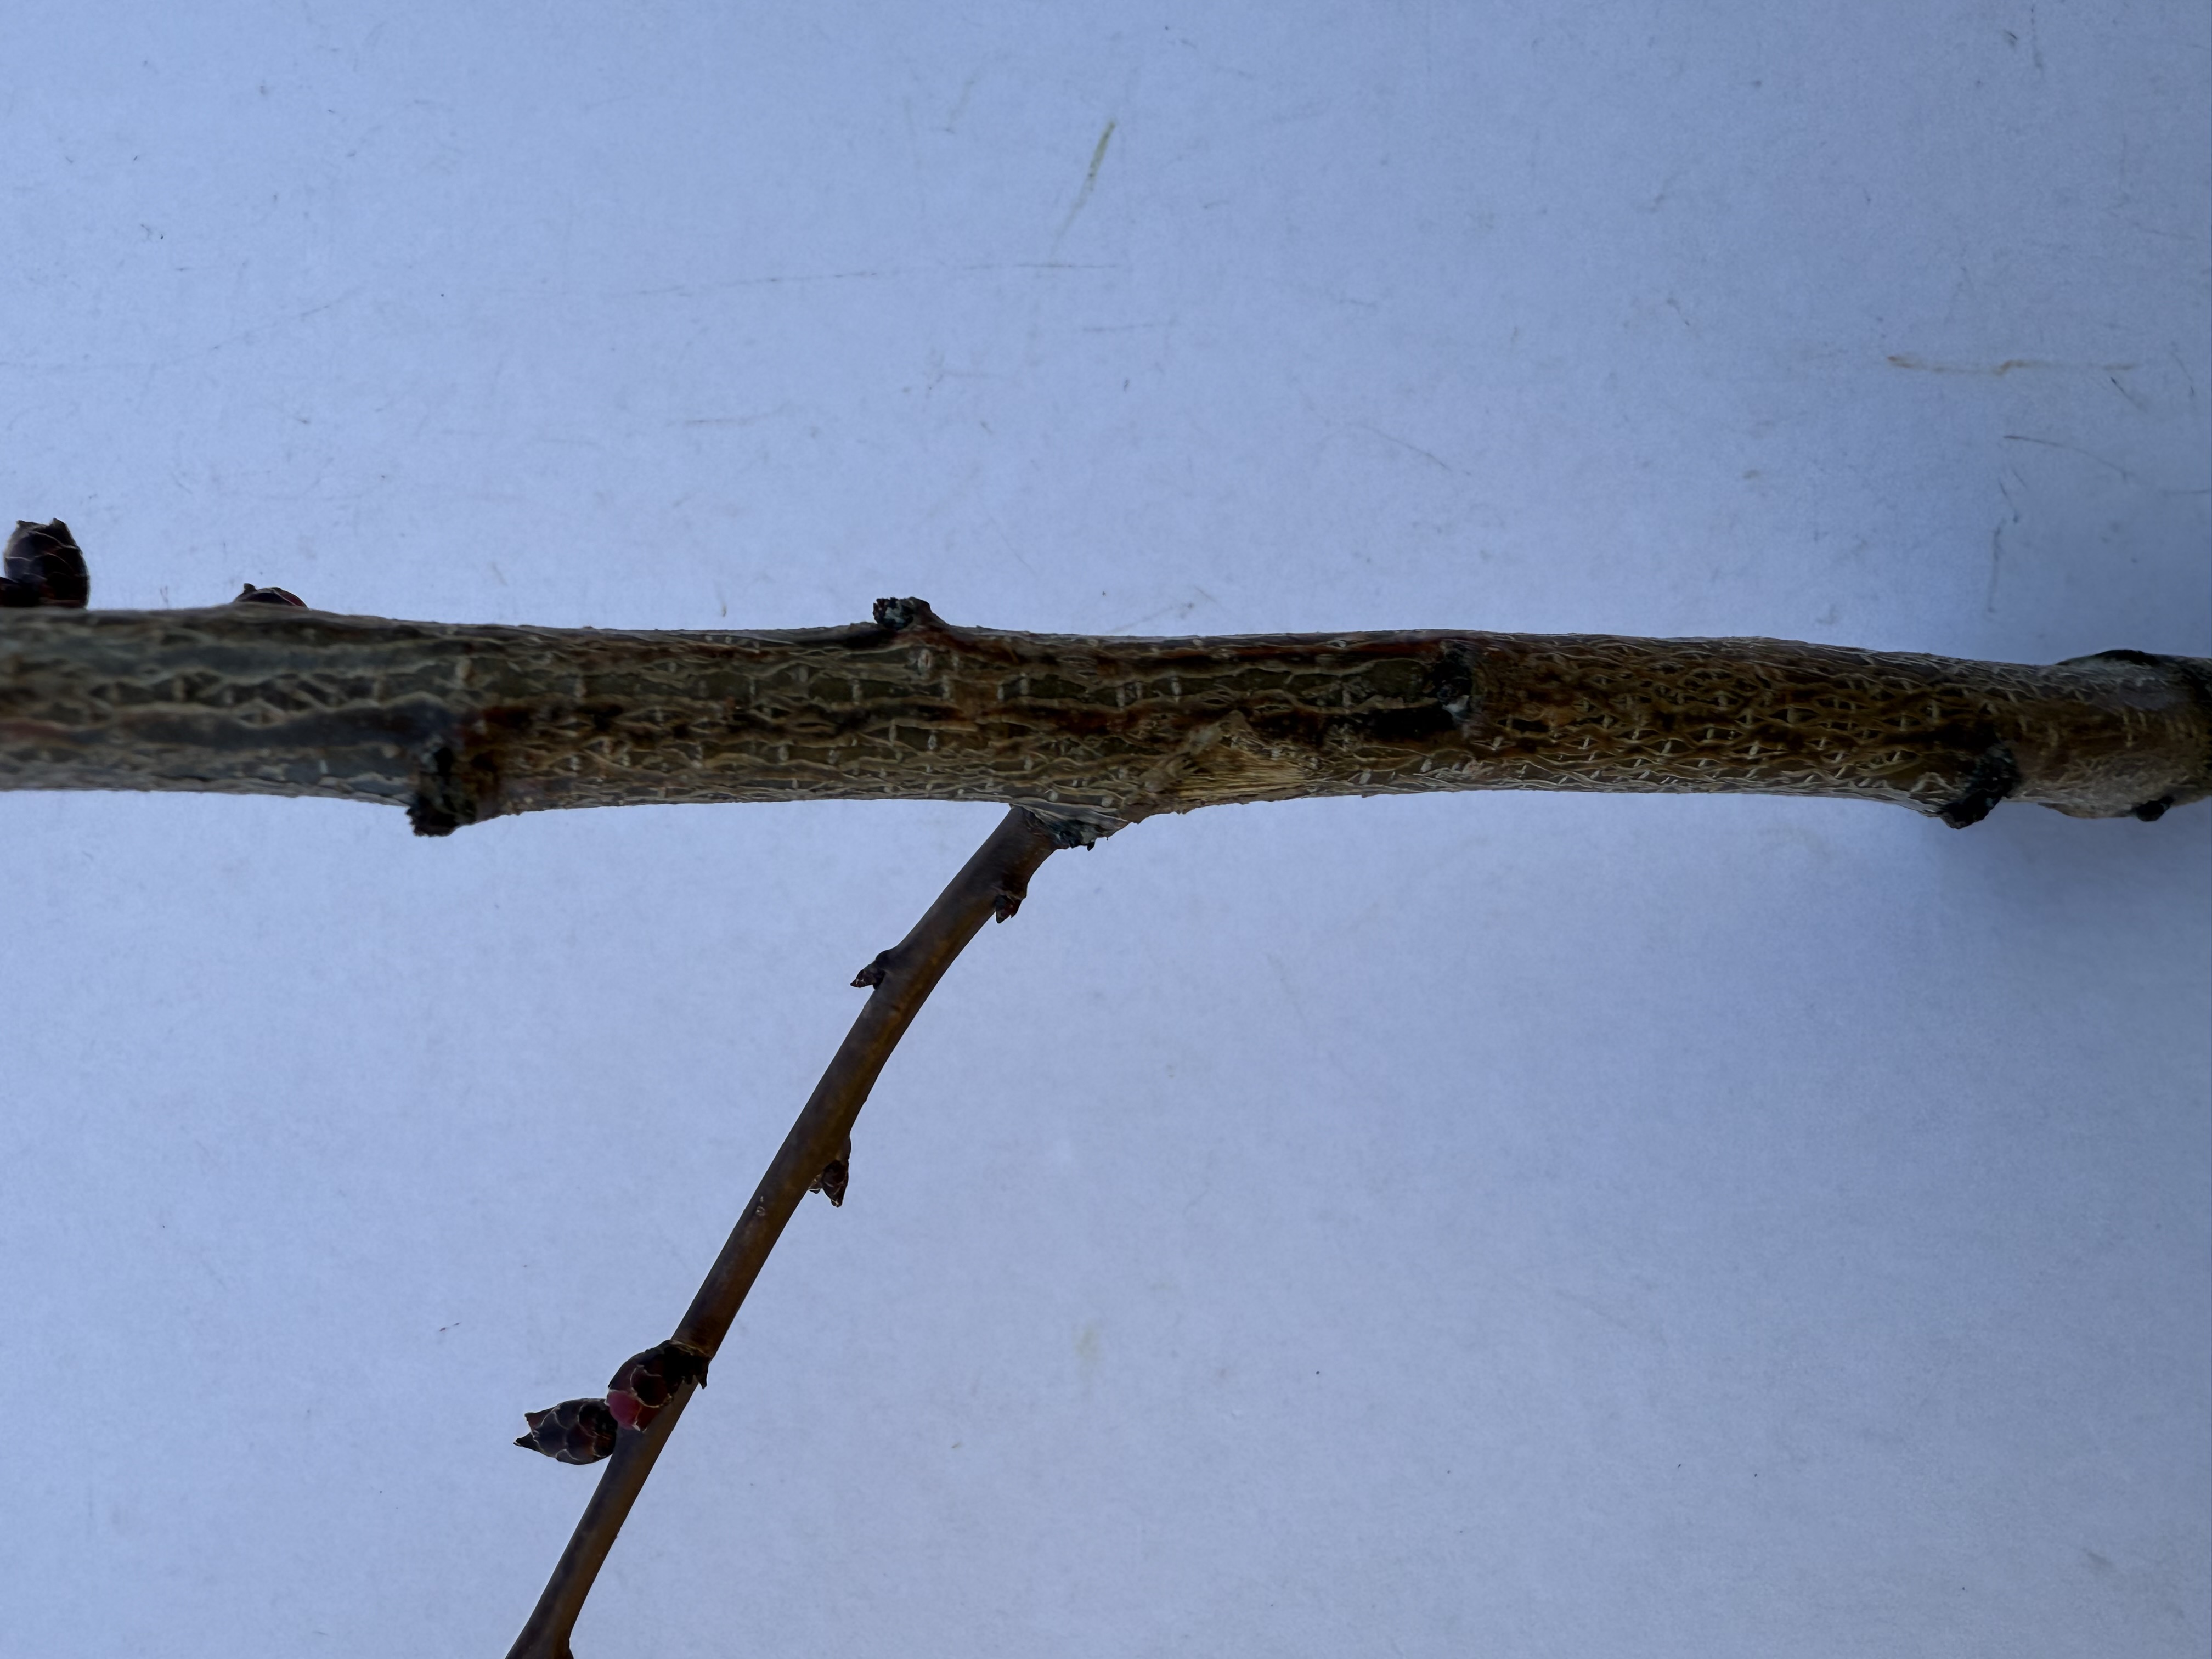
Variety: Sekerpare Apricot